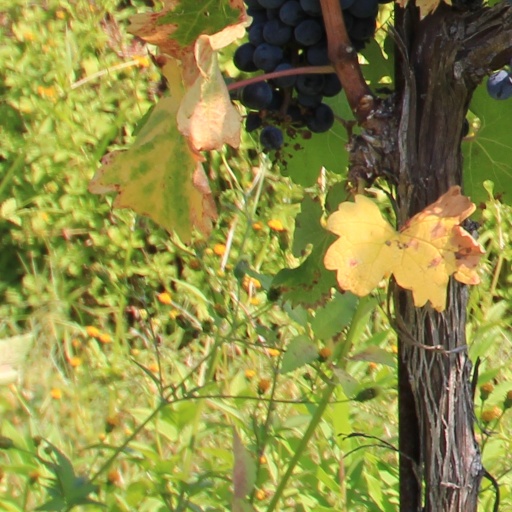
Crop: grape